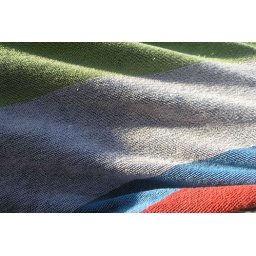
One of life's essentials in Pemba: a beach towel